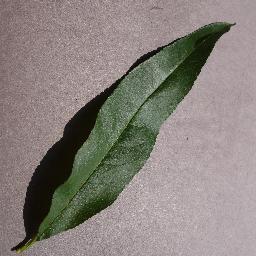
Label: Peach___healthy